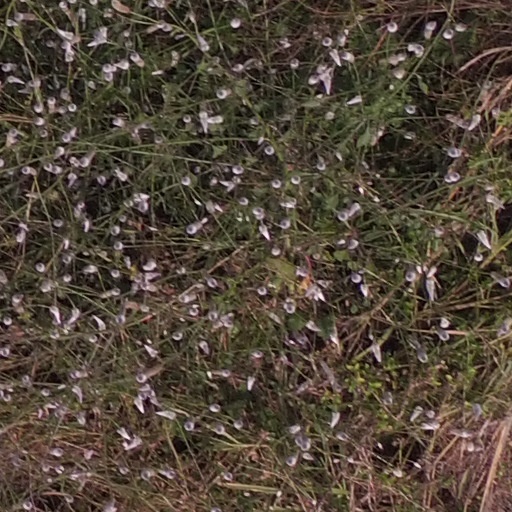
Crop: maize; corn